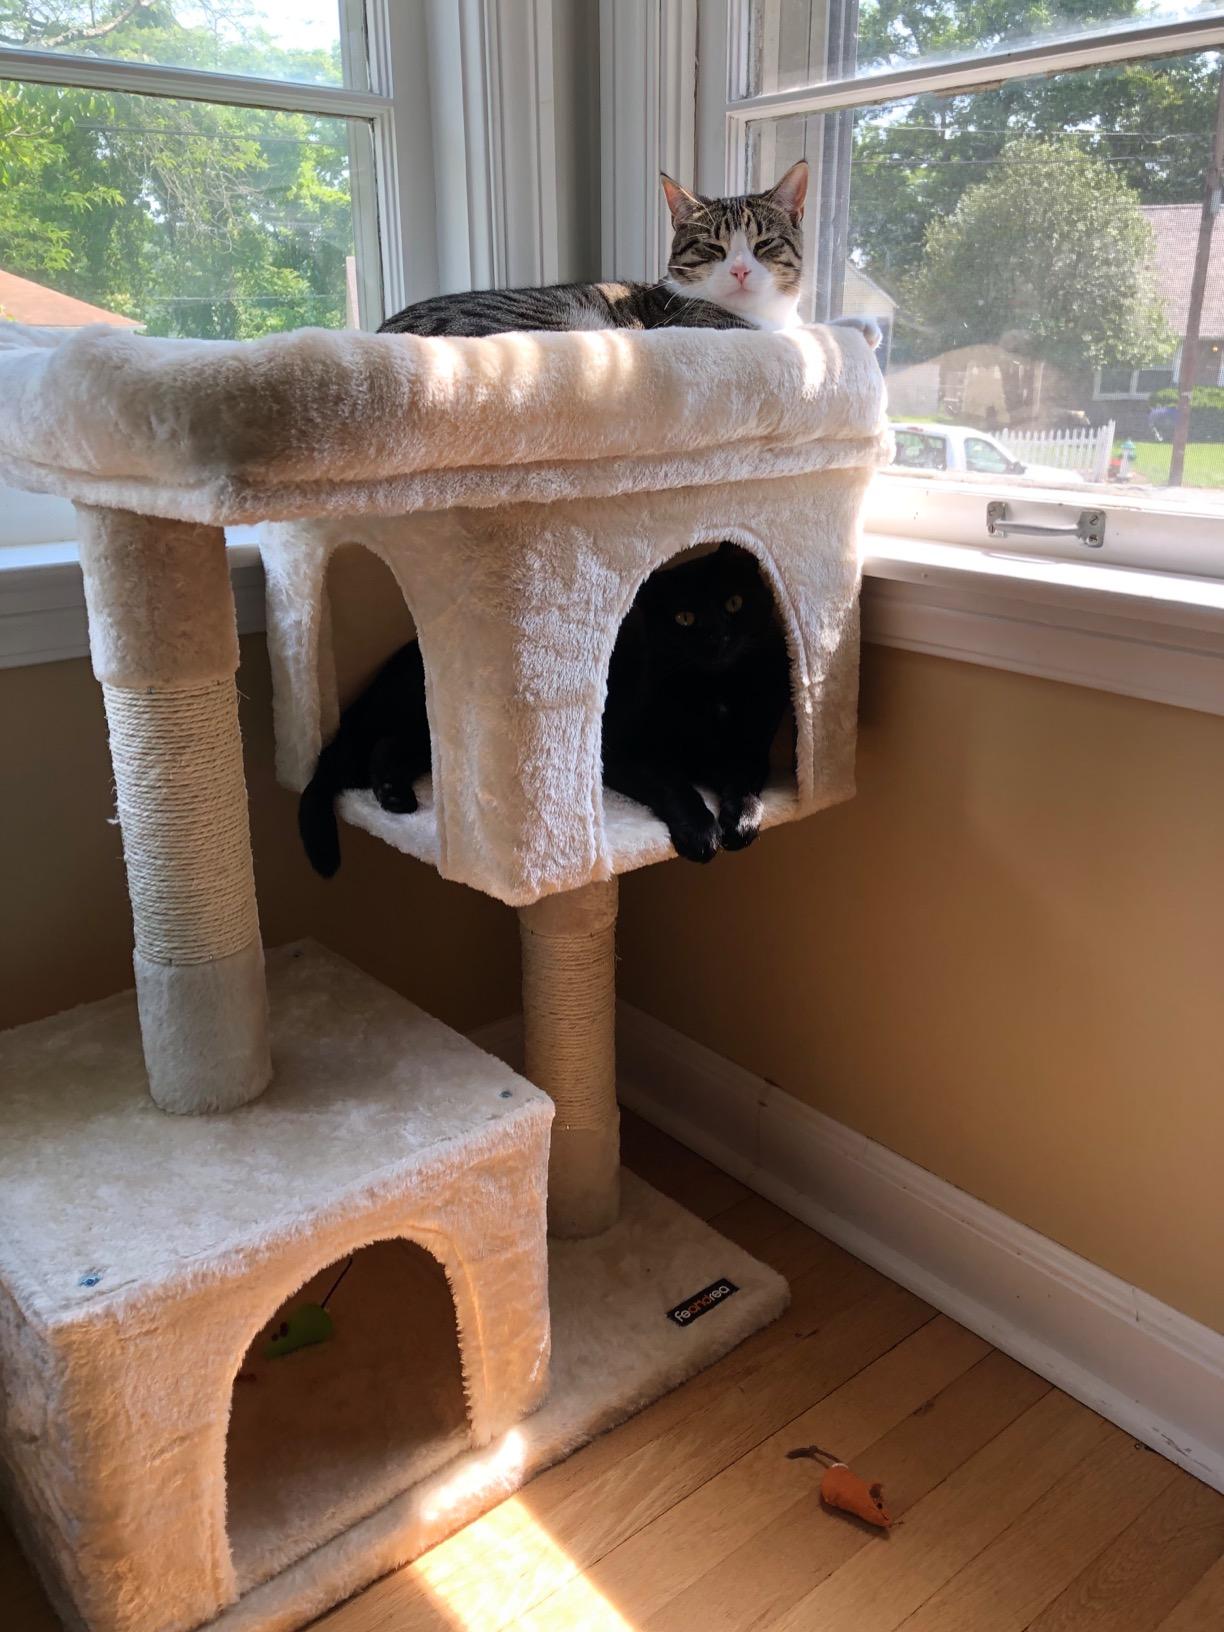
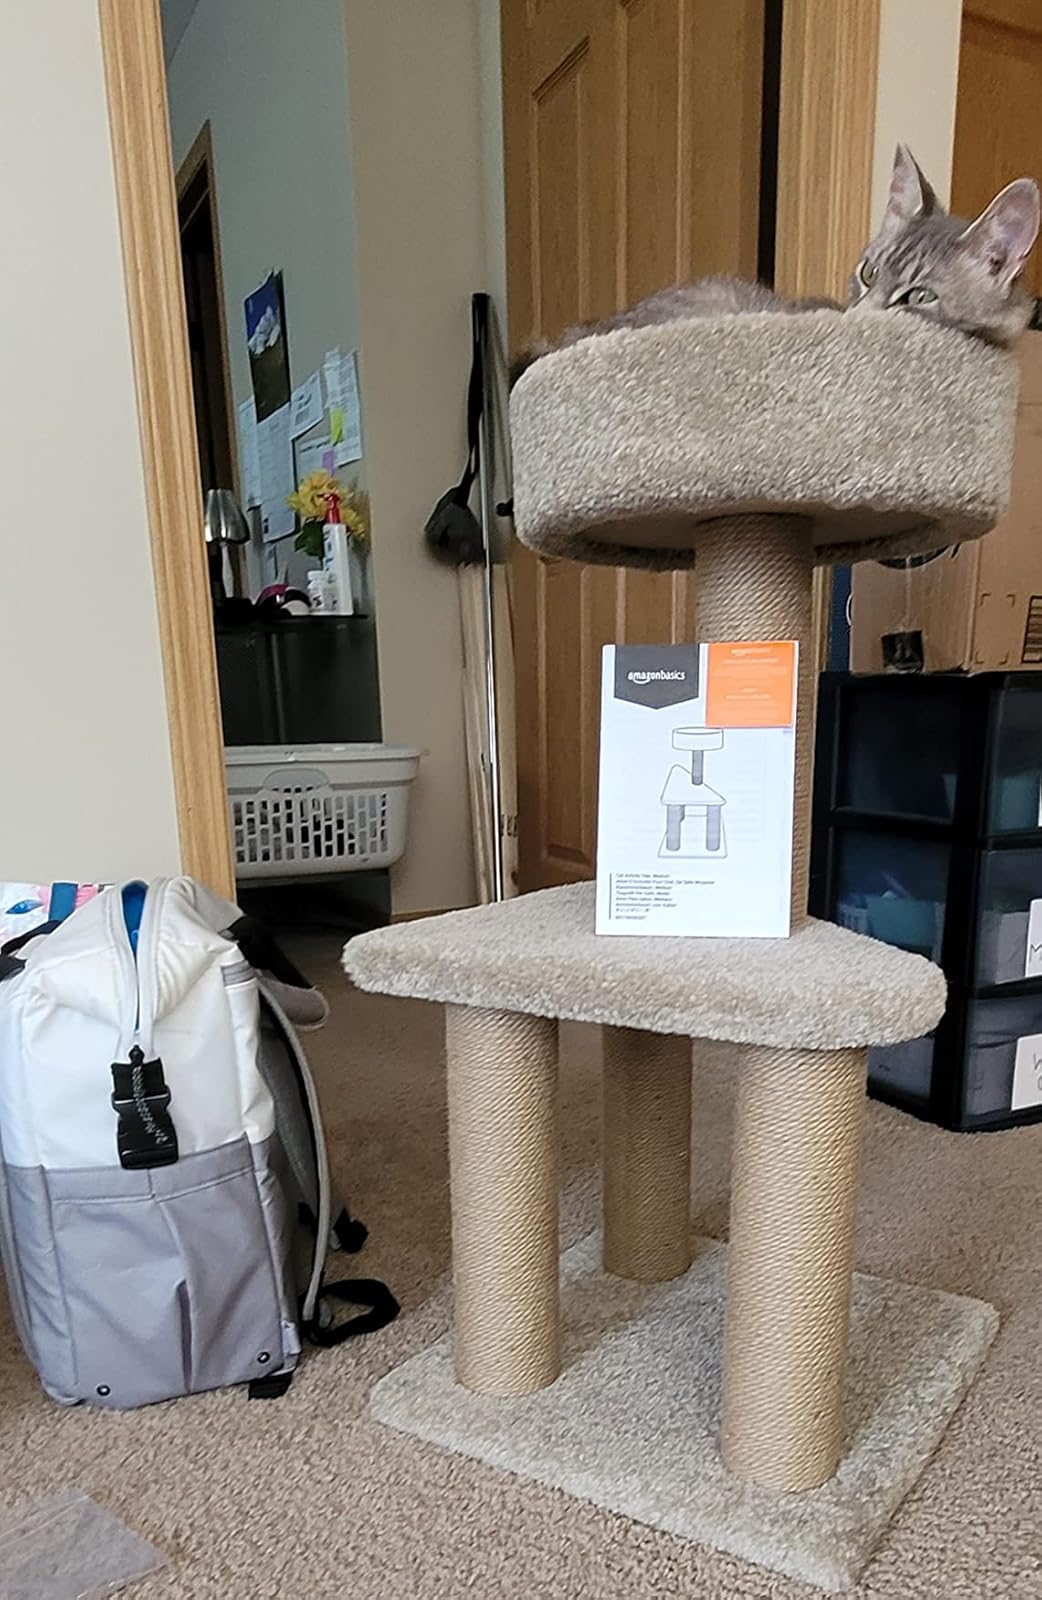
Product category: items_cat tree
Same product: no